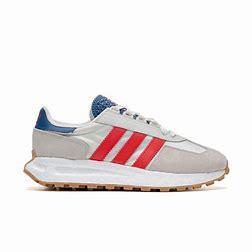
Brand: Adidas
Model: Retropy E5